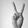
ASL letter: V